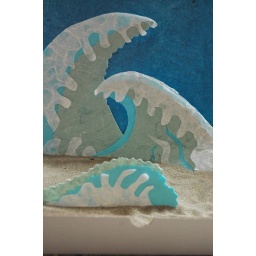
Sand from the beach near my house, paper from FLAX.